Wissekerke Castle

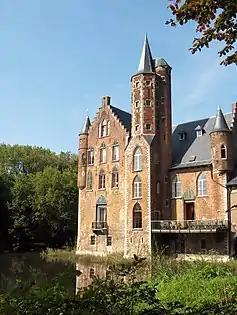
Close-up of the castle

The Wissekerke Castle is situated in the village of Bazel of Kruibeke municipality in the East Flanders province of Belgium. Although a castle stood at this site since 10th century, the present castle was largely built in the 15th century with lake, park and a suspension bridge built around the castle. The suspension bridge by the castle is one of the oldest surviving wrought iron suspension bridges in Europe and was designed in 1824 by Jean-Baptiste Vifquain, an engineer from Brussels